Eric Addo

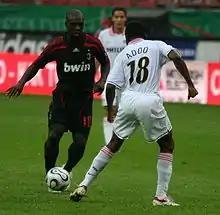
Addo playing PSV against Seedorf of Milan in a friendly game on 3 August 2007 at the Lokomotiv Stadium, Moscow.

He played just 24 times during this period, going out on loan at Roda JC for two years – before finally becoming a regular, as PSV retained their Eredivisie title in 2006. "I'm hoping now to show at Roda what I can do," Addo told Dutch magazine "Voetbal International". "When I moved to PSV there was a lot of pressure and obviously it got worst when I was injured. They paid a lot of money for me. I still need to show the supporters what I am capable of and the move to Roda is the solution for me."